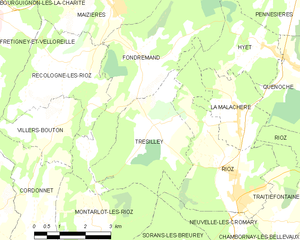
Carte des communes françaises